Mayor of Davao City

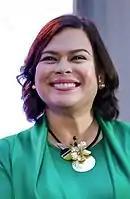
Sara Duterte

Rodrigo Duterte, a lawyer and former city prosecutor, served seven terms as mayor of Davao City. In 2016, he was elected as the 16th president of the Philippines.